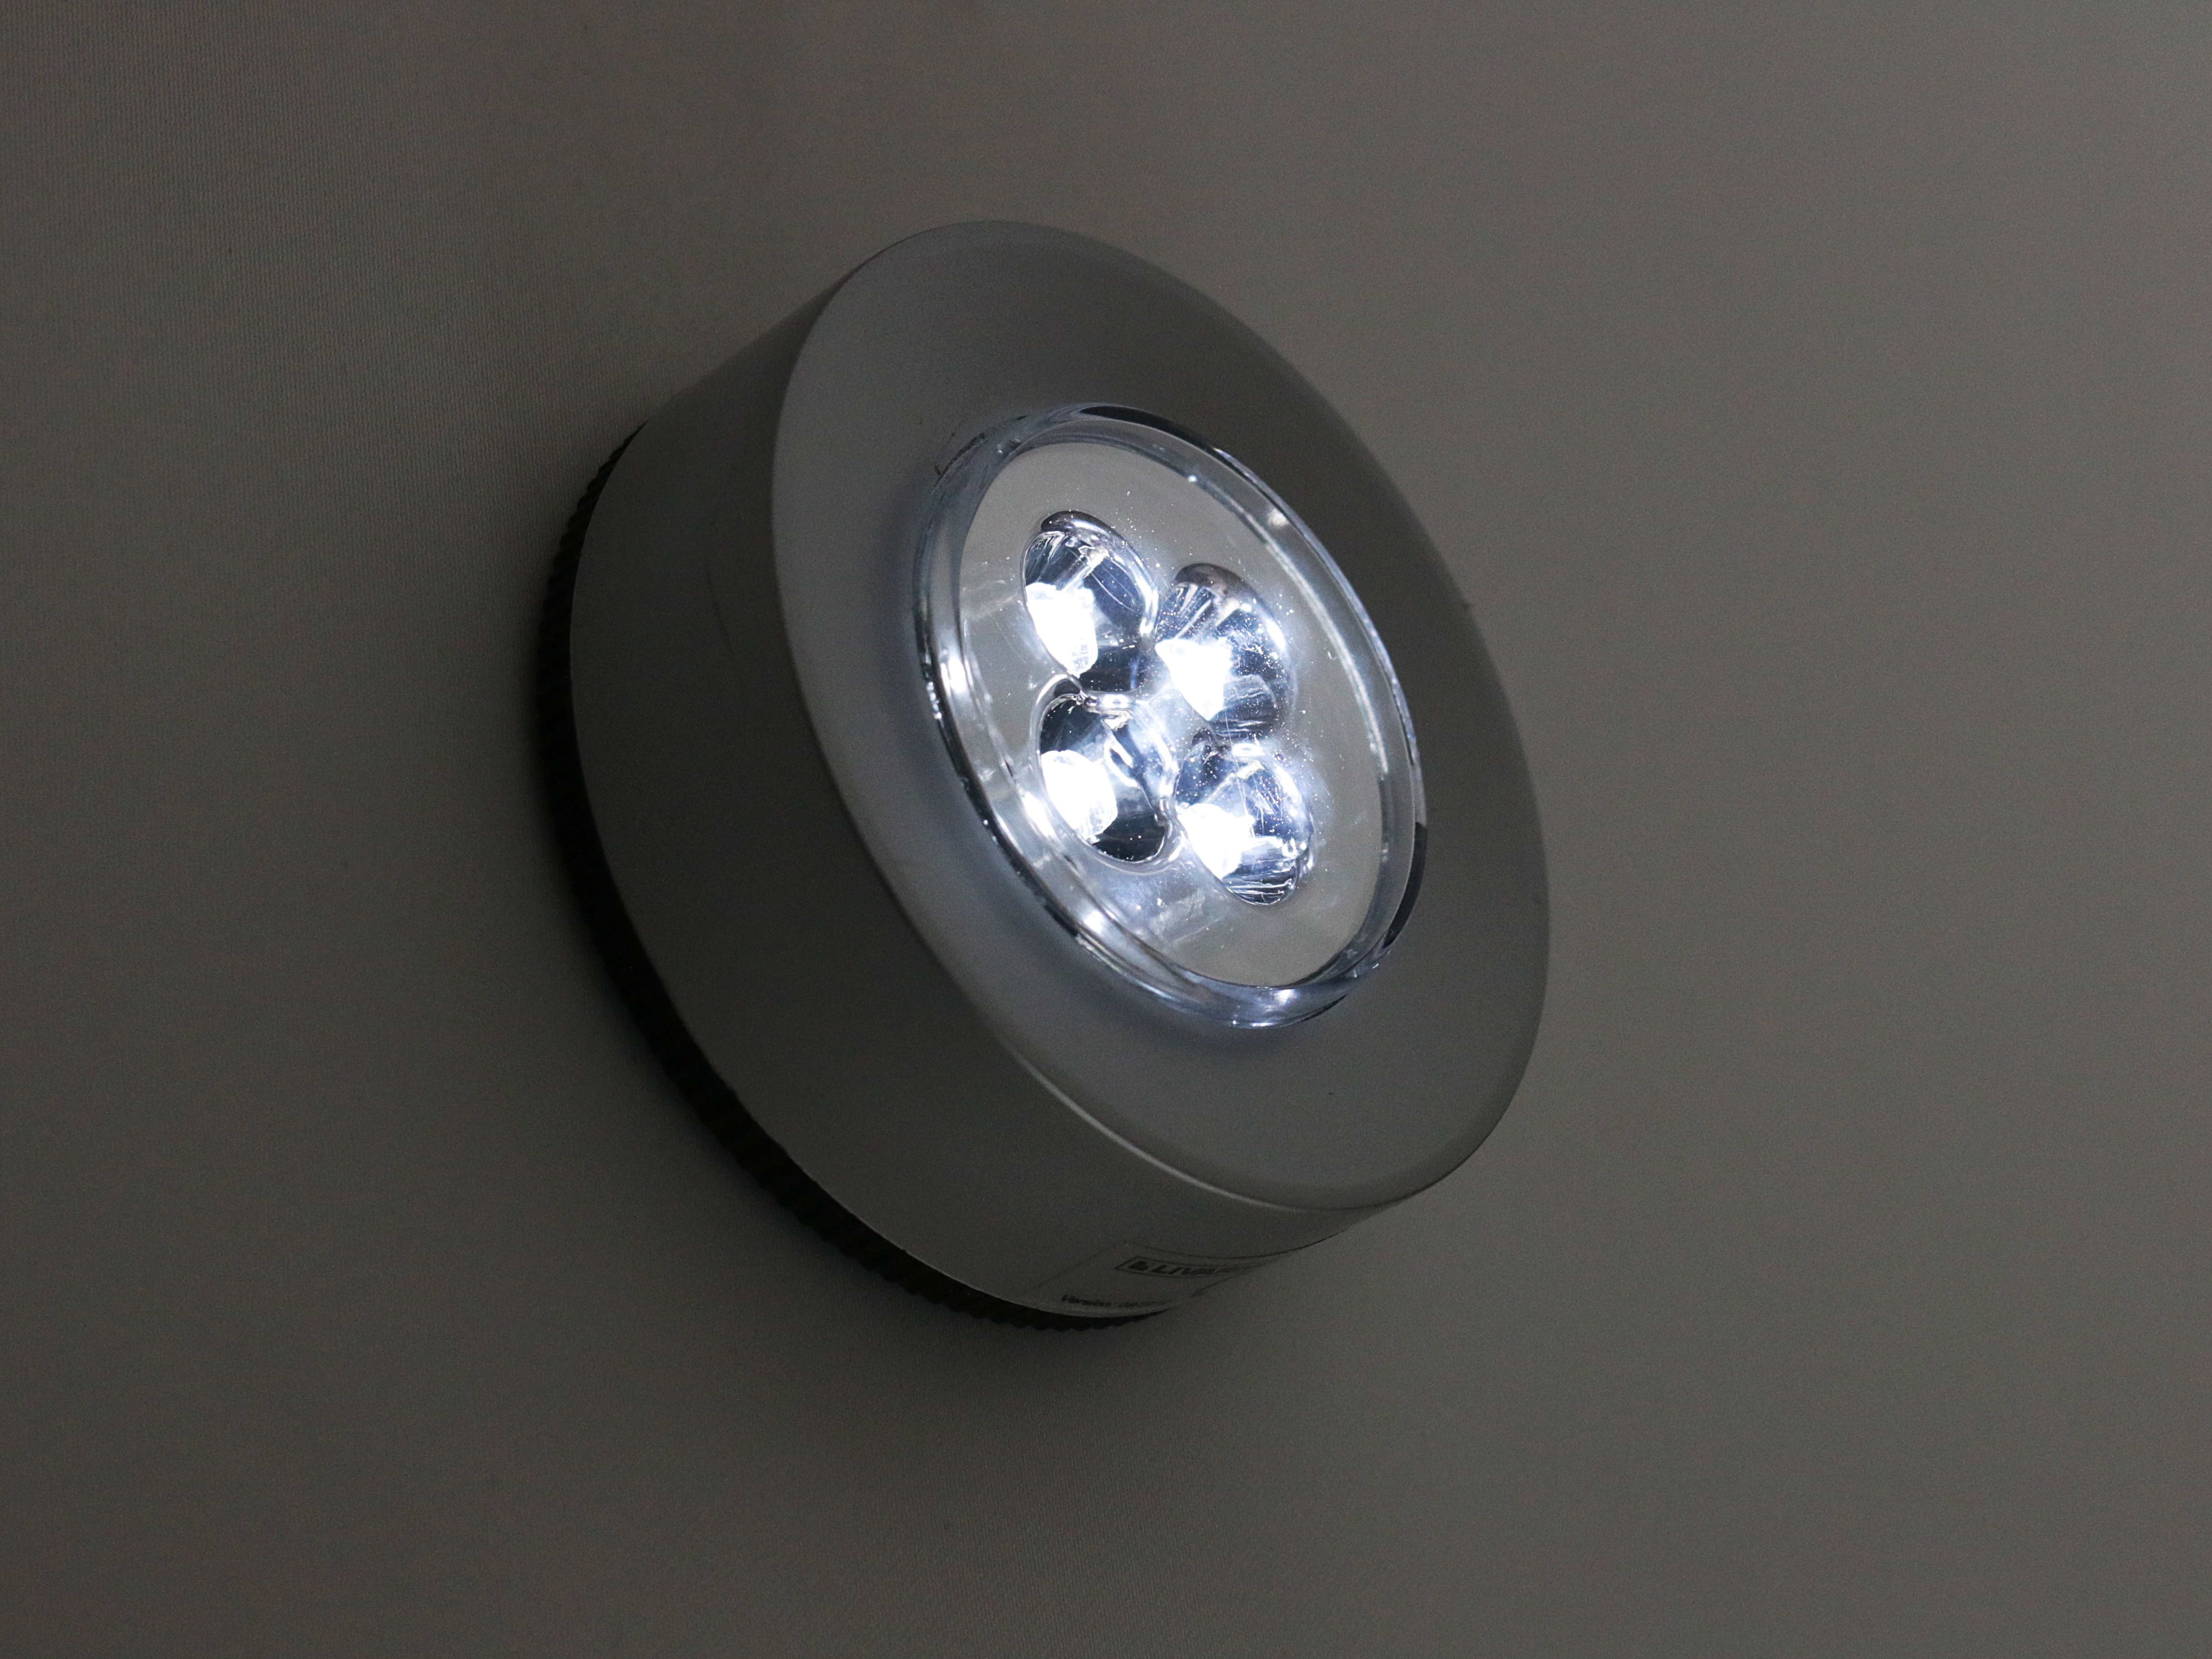
light, night, wheel, ceiling, lamp, electricity, lighting, circle, product, light fixture, led, luminaire, apply